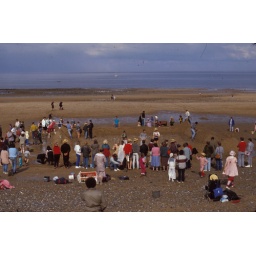
Watching the work in progress on the giant sand castle on the North shore.Canon F1 35 mm camera. 50 mm lens. Ektachrome film.